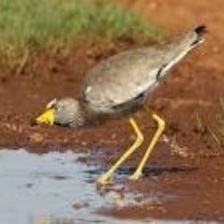
Species: WATTLED LAPWING
Scientific name: VANELLUS INDICUS